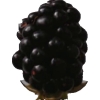
Label: blackberry